Trivial name

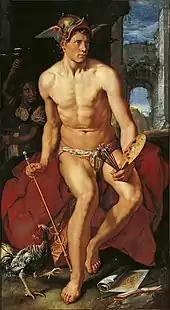
The element mercury was named after the Roman god of the same name (painting by Hendrik Goltzius).

In chemistry, a trivial name is a non-systematic name for a chemical substance. That is, the name is not recognized according to the rules of any formal system of chemical nomenclature such as IUPAC inorganic or IUPAC organic nomenclature. A trivial name is not a formal name and is usually a common name.